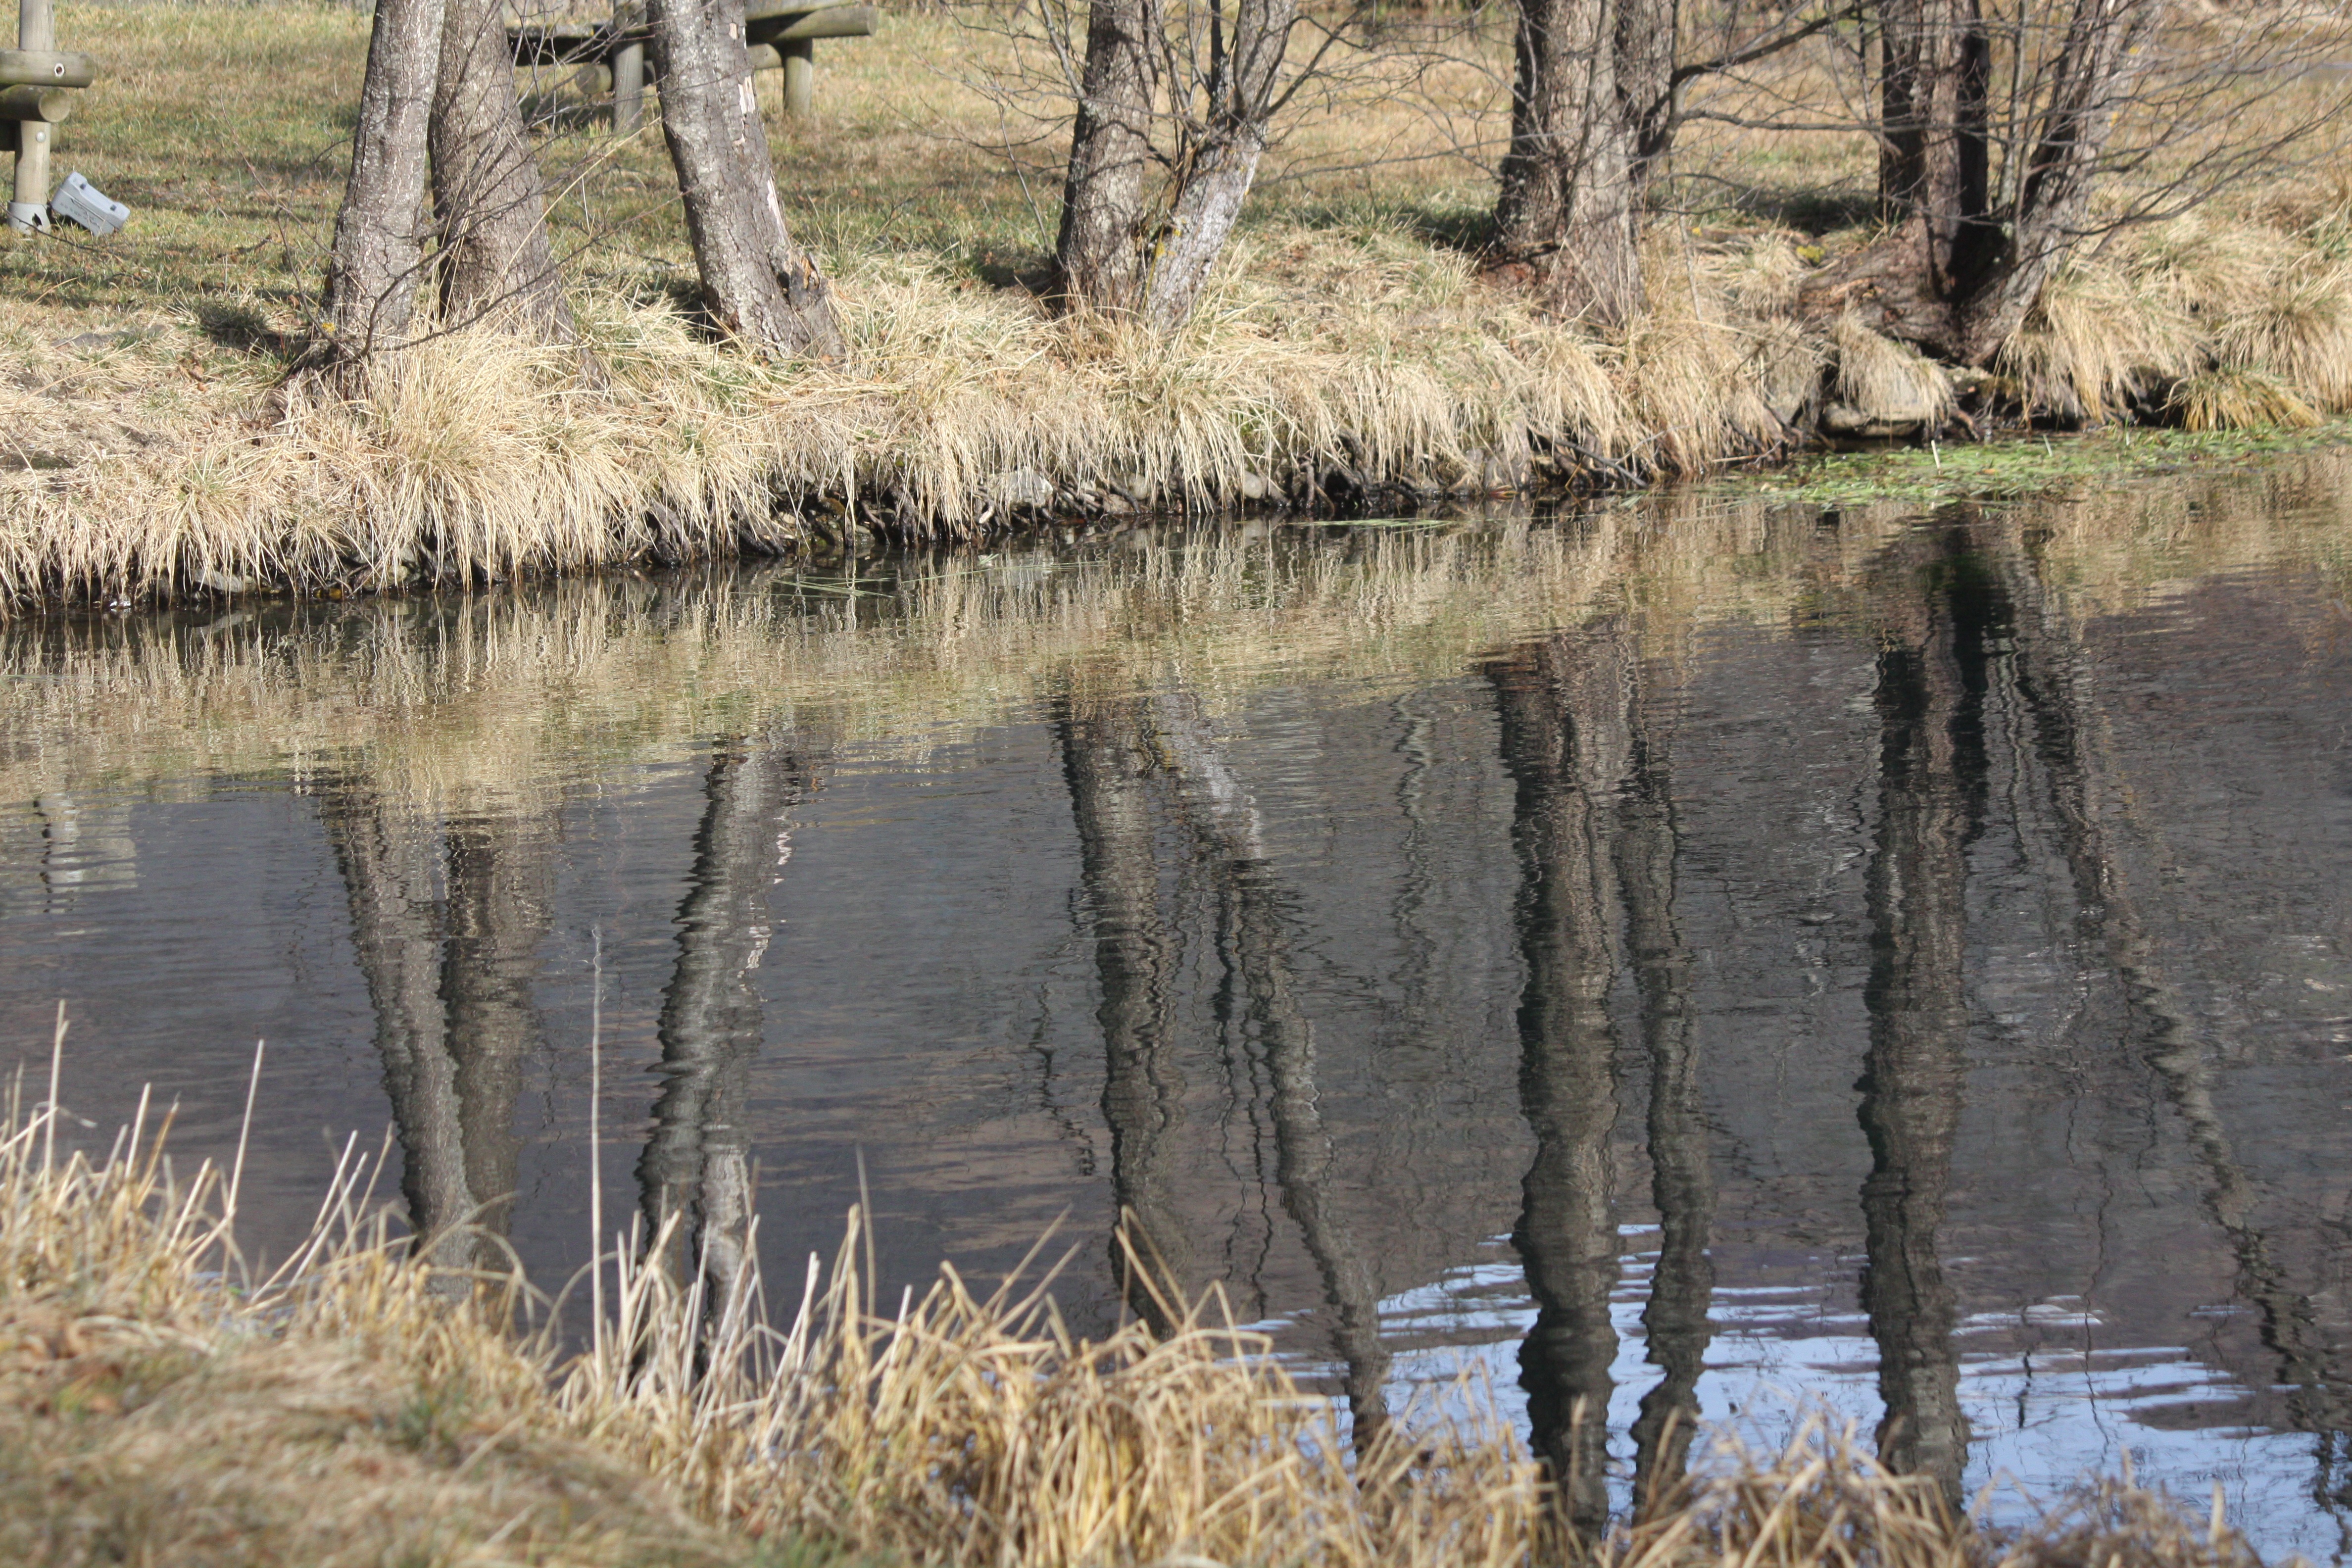
landscape, tree, water, nature, marsh, swamp, wilderness, bird, lake, trunk, river, pond, wildlife, reflection, trees, wetland, bog, habitat, ecosystem, mirror reflection, natural environment, grass family, phragmites